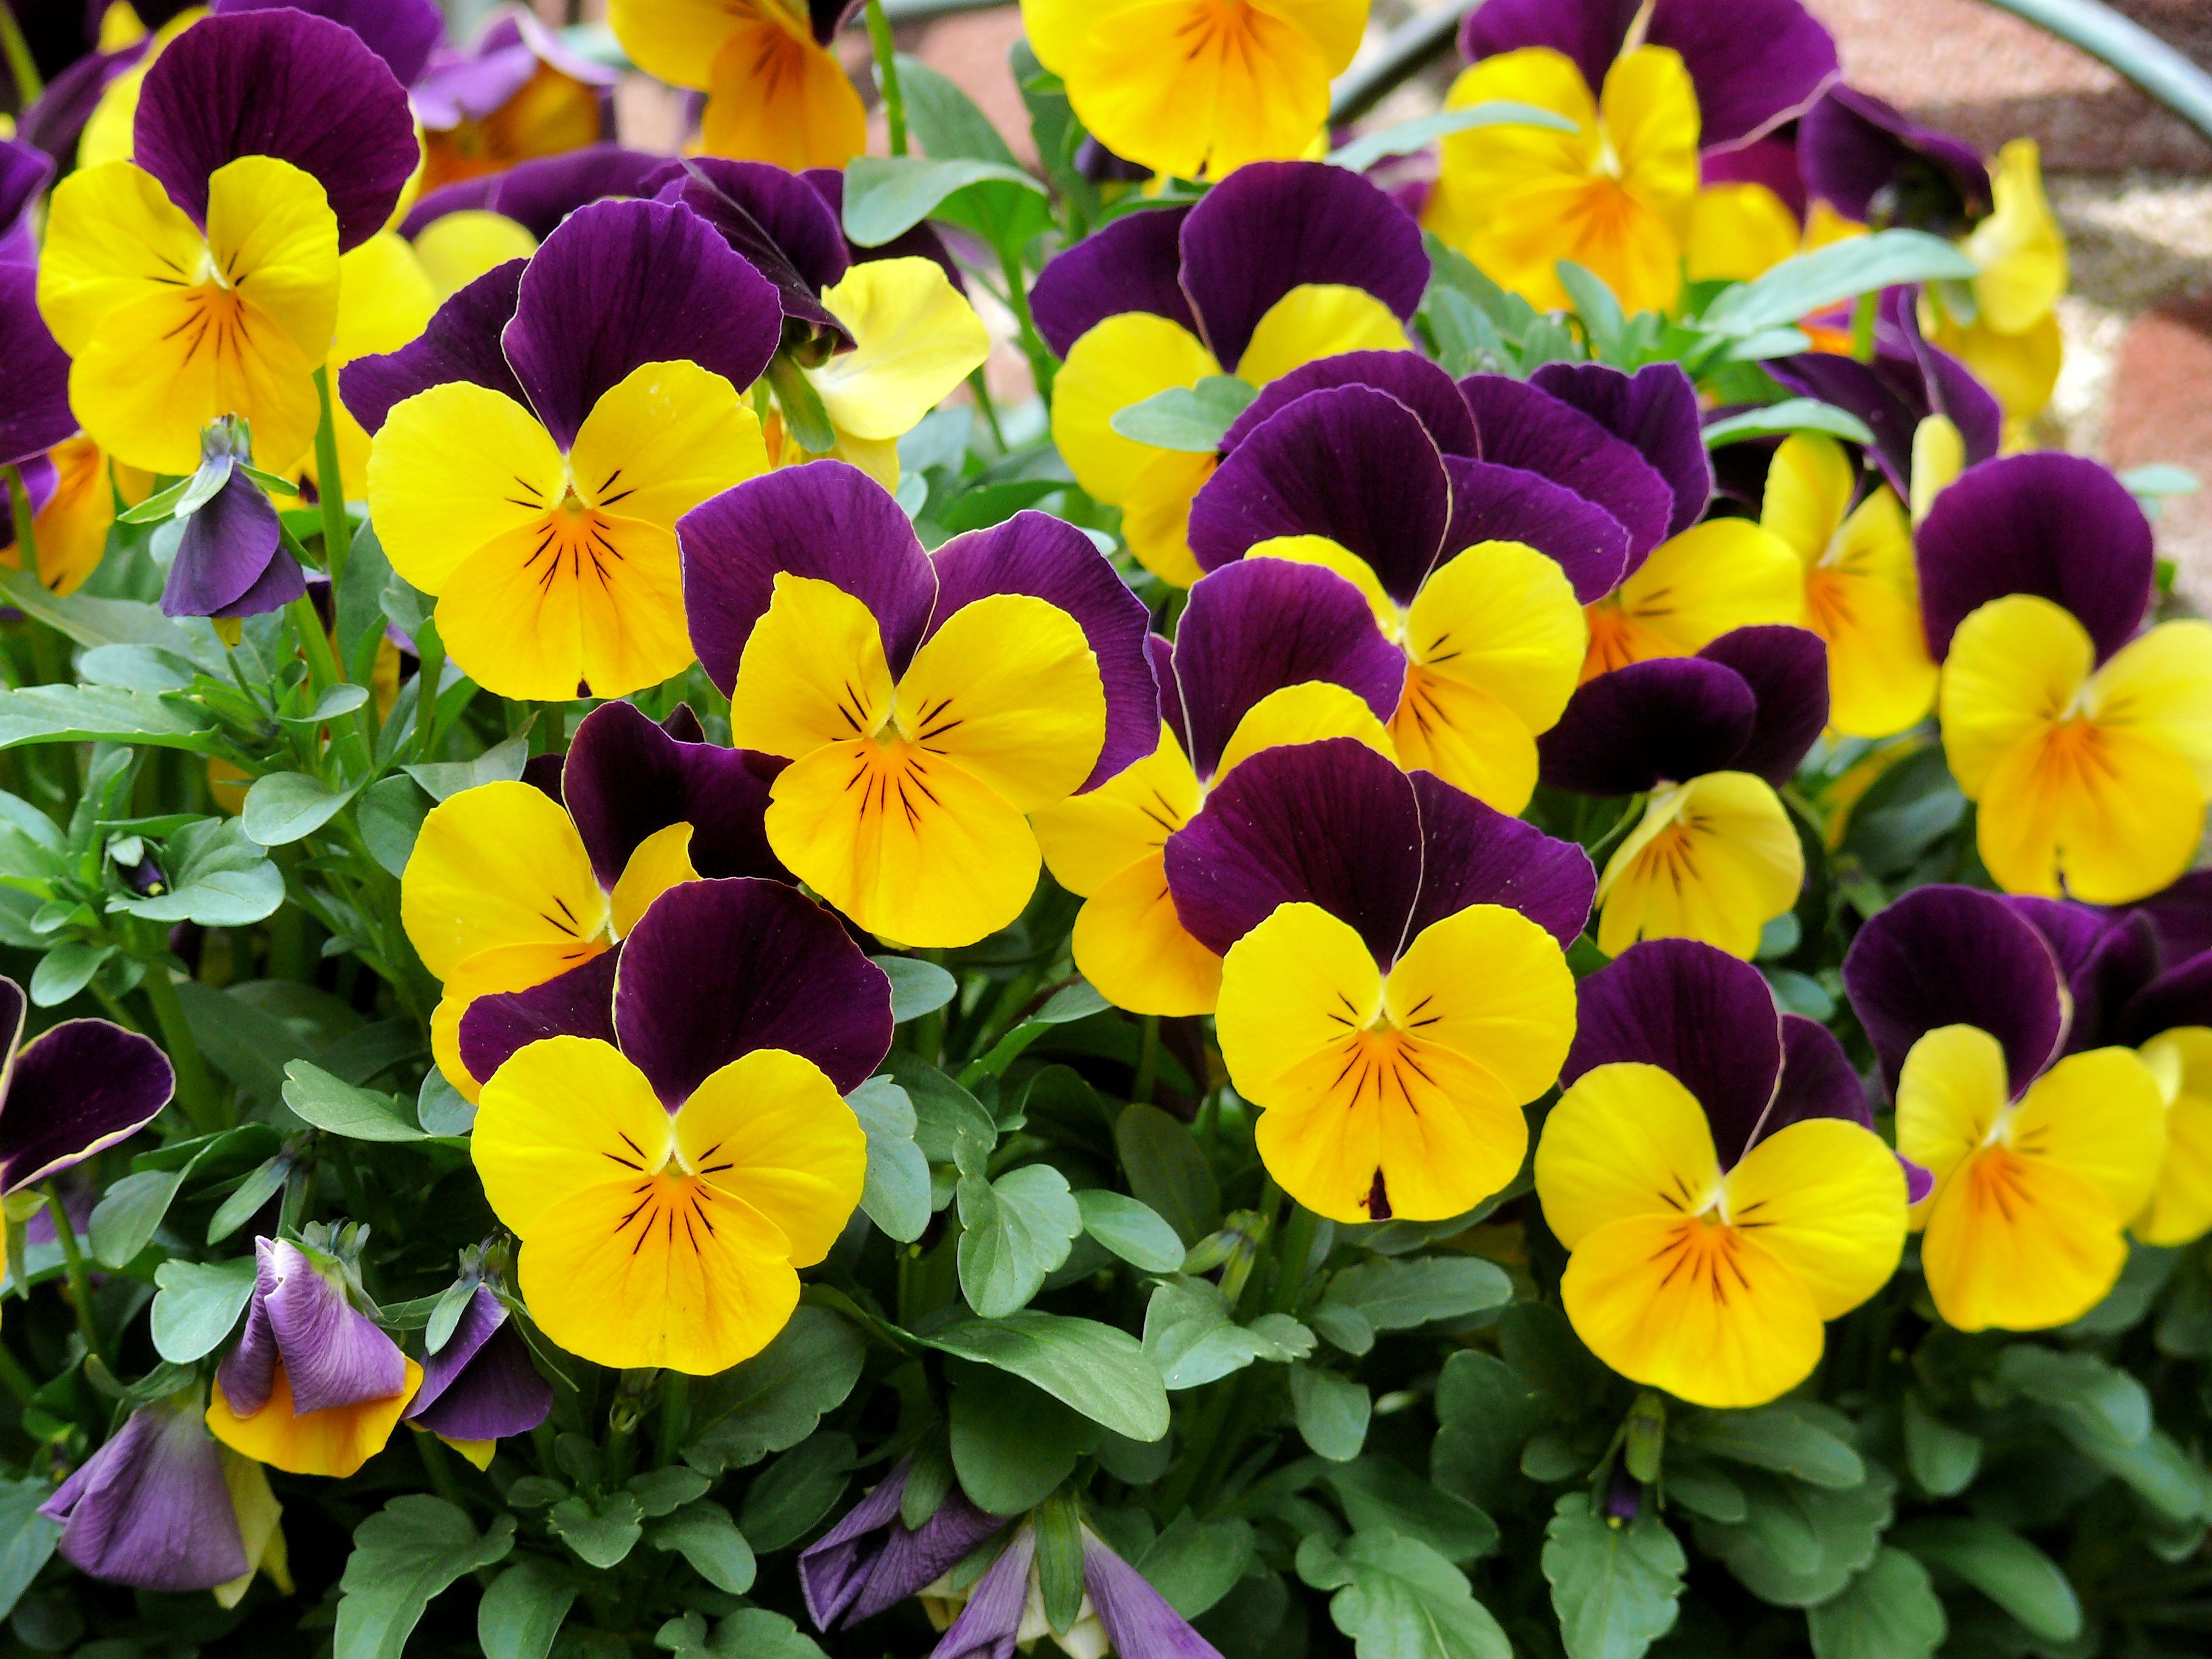
plant, flower, purple, petal, spring, botany, yellow, garden, flora, wildflower, flowers, violets, viola, macro photography, pansy, flowering plant, annual plant, land plant, violet family